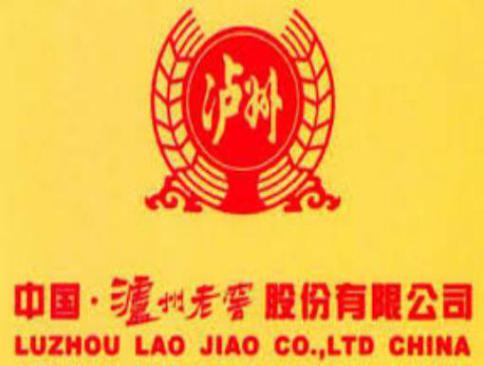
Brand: luzhoulaojiao-1
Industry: Food